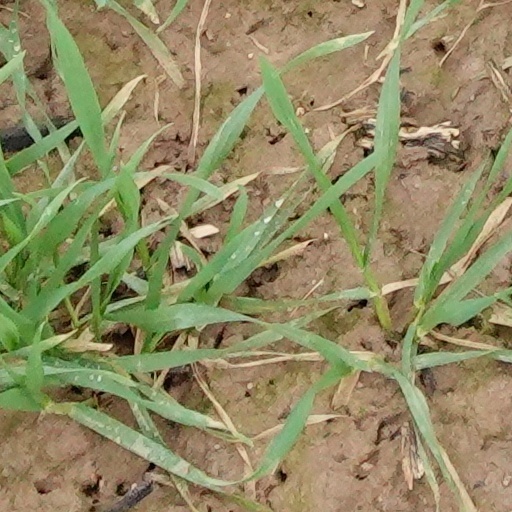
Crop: wheat